Yazidi genocide

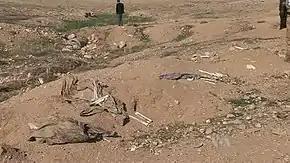
A Yazidi mass grave in the Sinjar region in 2015

The Yazidis are monotheists who worship Melek Taus, a benevolent angel who appears as a peacock. The self-proclaimed Islamic State (IS) and some other Muslims in the region view the peacock angel as the malevolent creature Lucifer or Shaitan and they consider the Yazidis 'devil worshippers'. IS does not consider Yazidis as People of the book or eligible for Dhimmi and related protections; whereas moderate Islam offers these protections to a wide variety of minority religions. The Yazidi community historically recorded their persecution, in which they considered the Qahtaniyah bombings as the 73rd genocide. The persecution by the Islamic State was considered the 74th genocide.